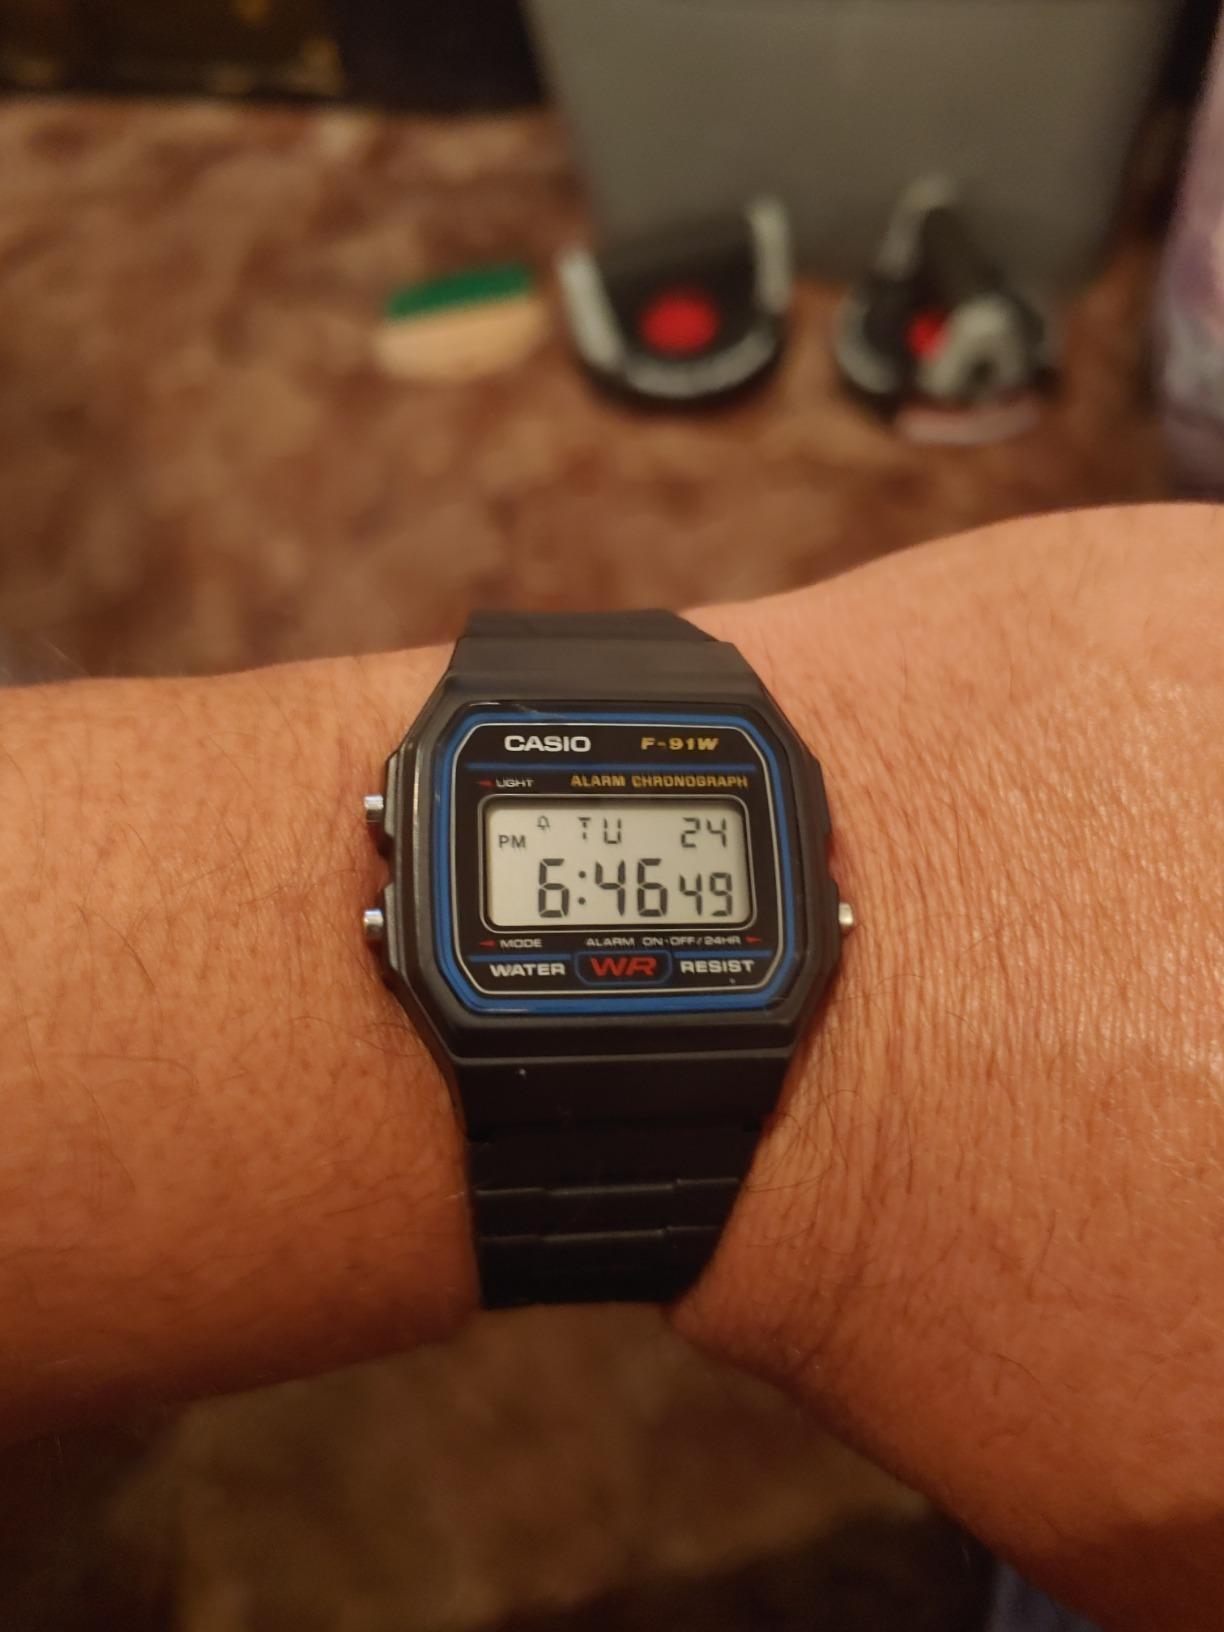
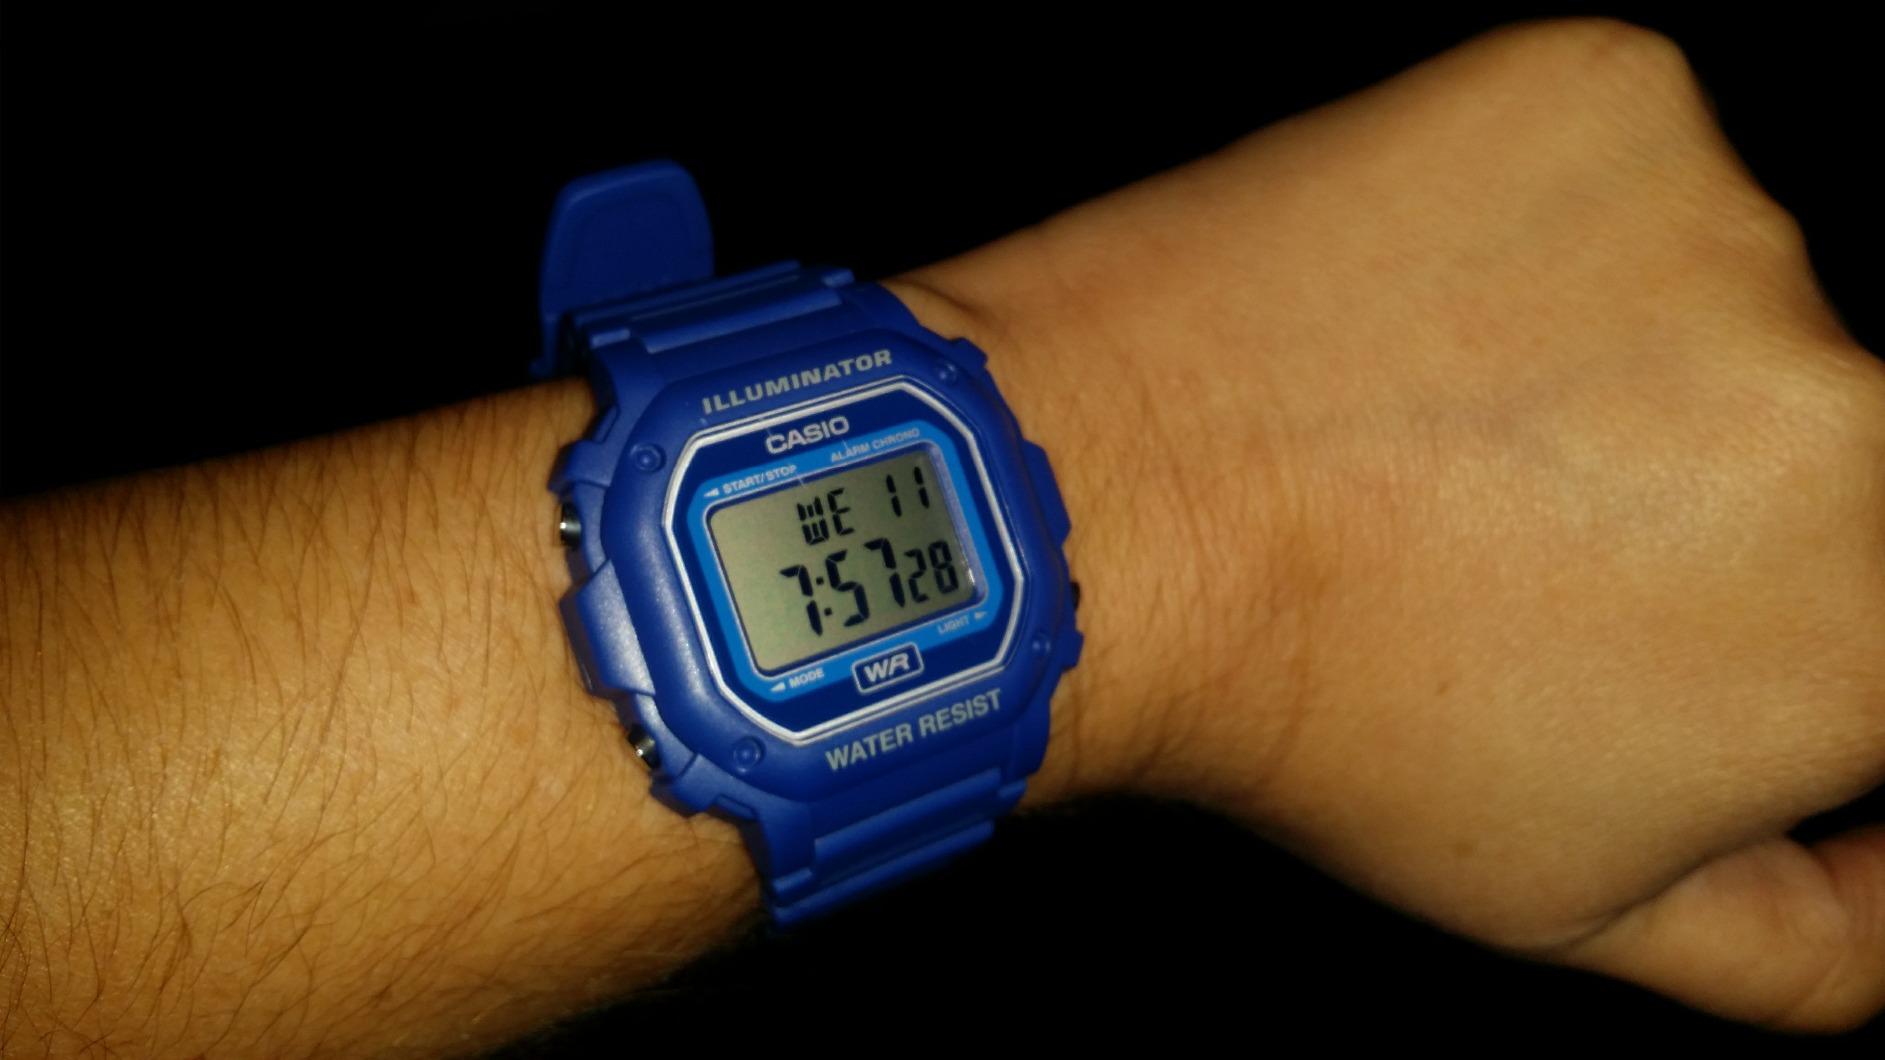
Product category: accessories_watch
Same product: no